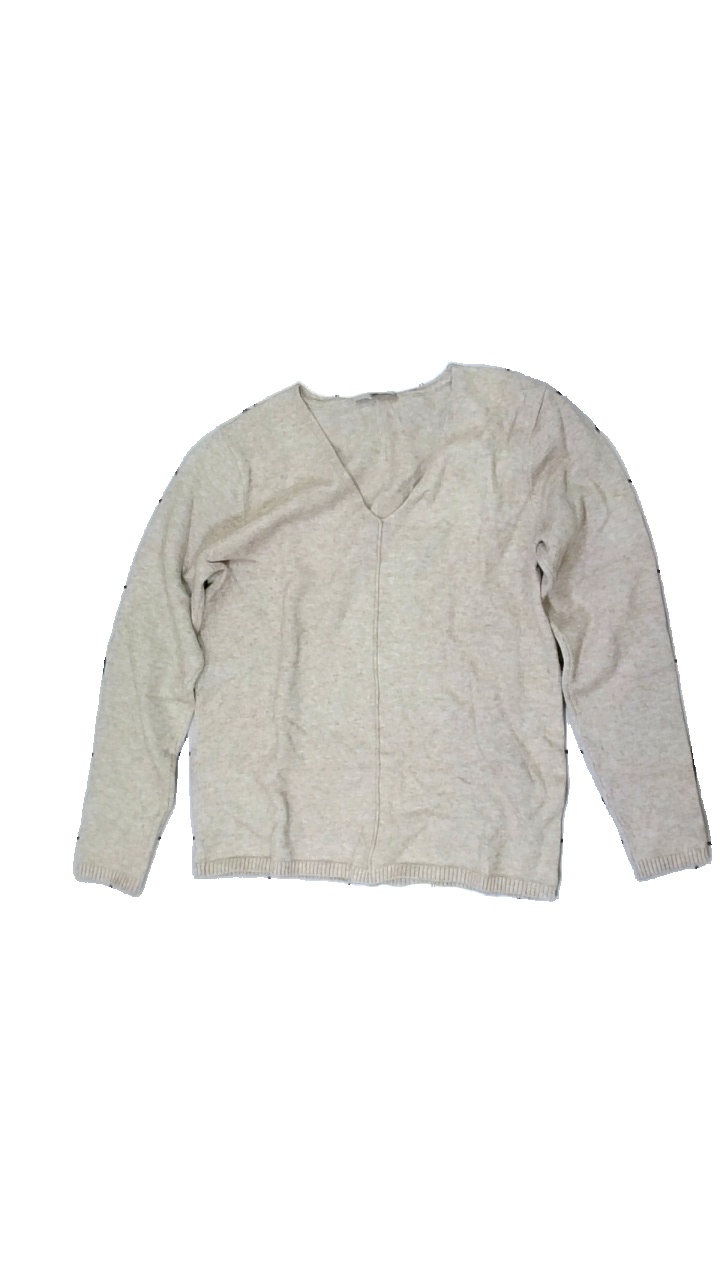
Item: Sweater (Ladies)
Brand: Free Quent
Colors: Beige
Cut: Regular, V-collar
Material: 79% viscose, 21% polyester
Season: All
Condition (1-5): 3
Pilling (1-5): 2
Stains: Minor
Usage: Export
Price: <50